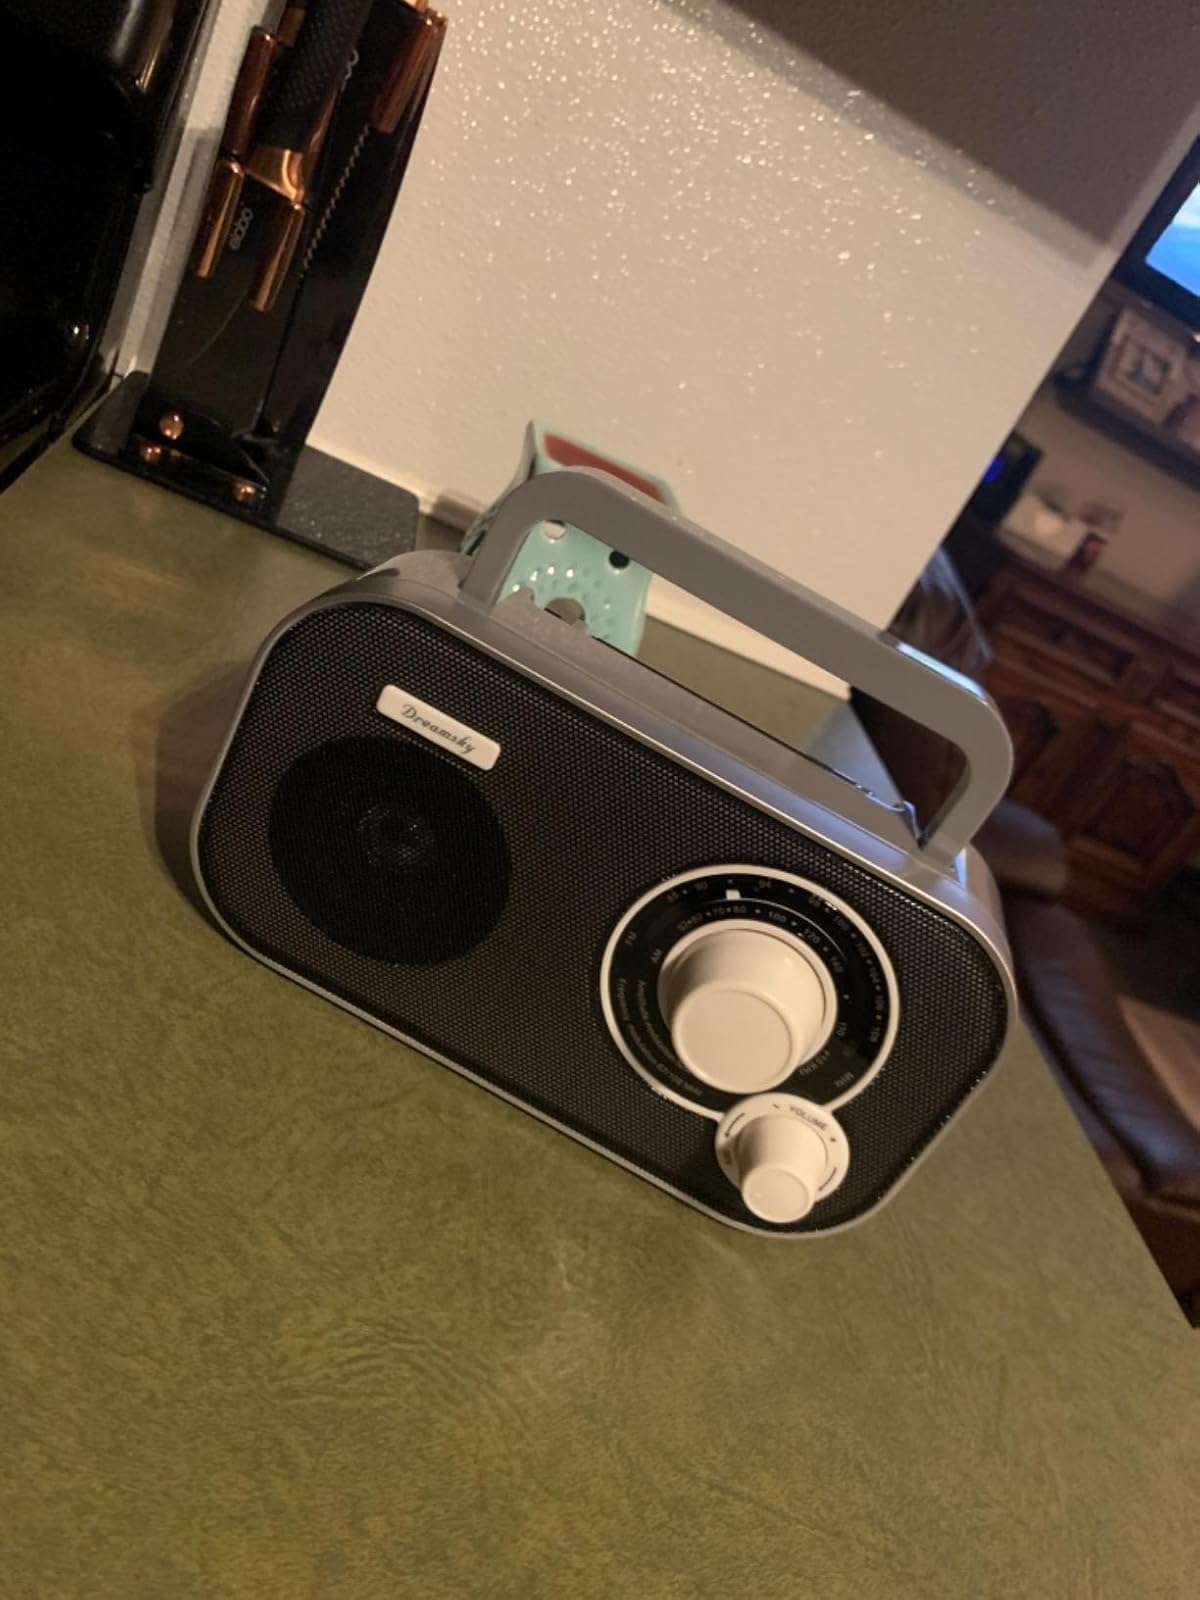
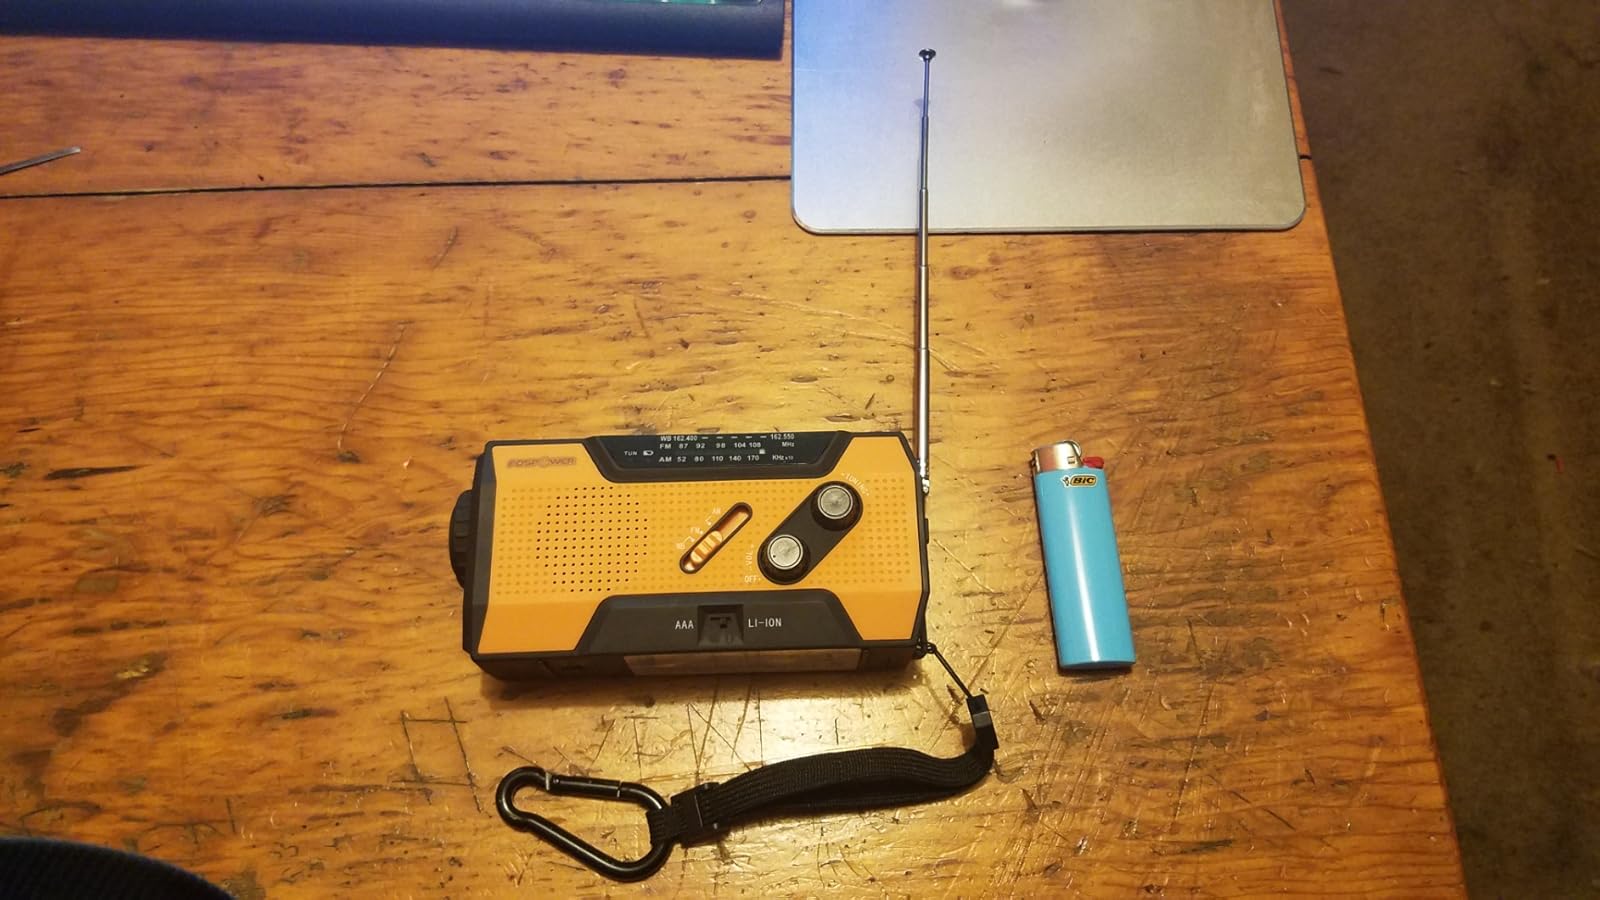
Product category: radio
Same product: no